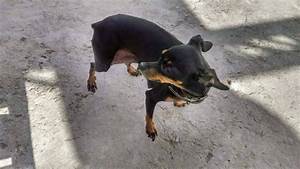
Label: dog